Rayon

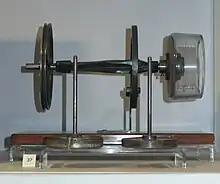
A device for spinning viscose rayon dating from 1901

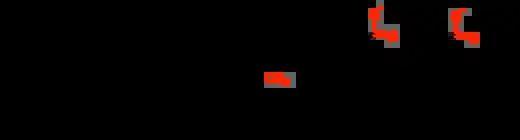
Simplified view of the xanthation of cellulose

The viscose process builds on the reaction of cellulose with a strong base, followed by treatment of that solution with carbon disulfide to give a xanthate derivative. The xanthate is then converted back to a cellulose fiber in a subsequent step.